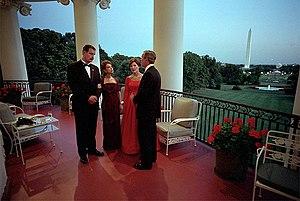
Le balcon Truman est un balcon du second étage de la Résidence exécutive de la Maison-Blanche, donnant sur la pelouse Sud. Il fut construit en 1948 sous la présidence de Harry S. Truman.